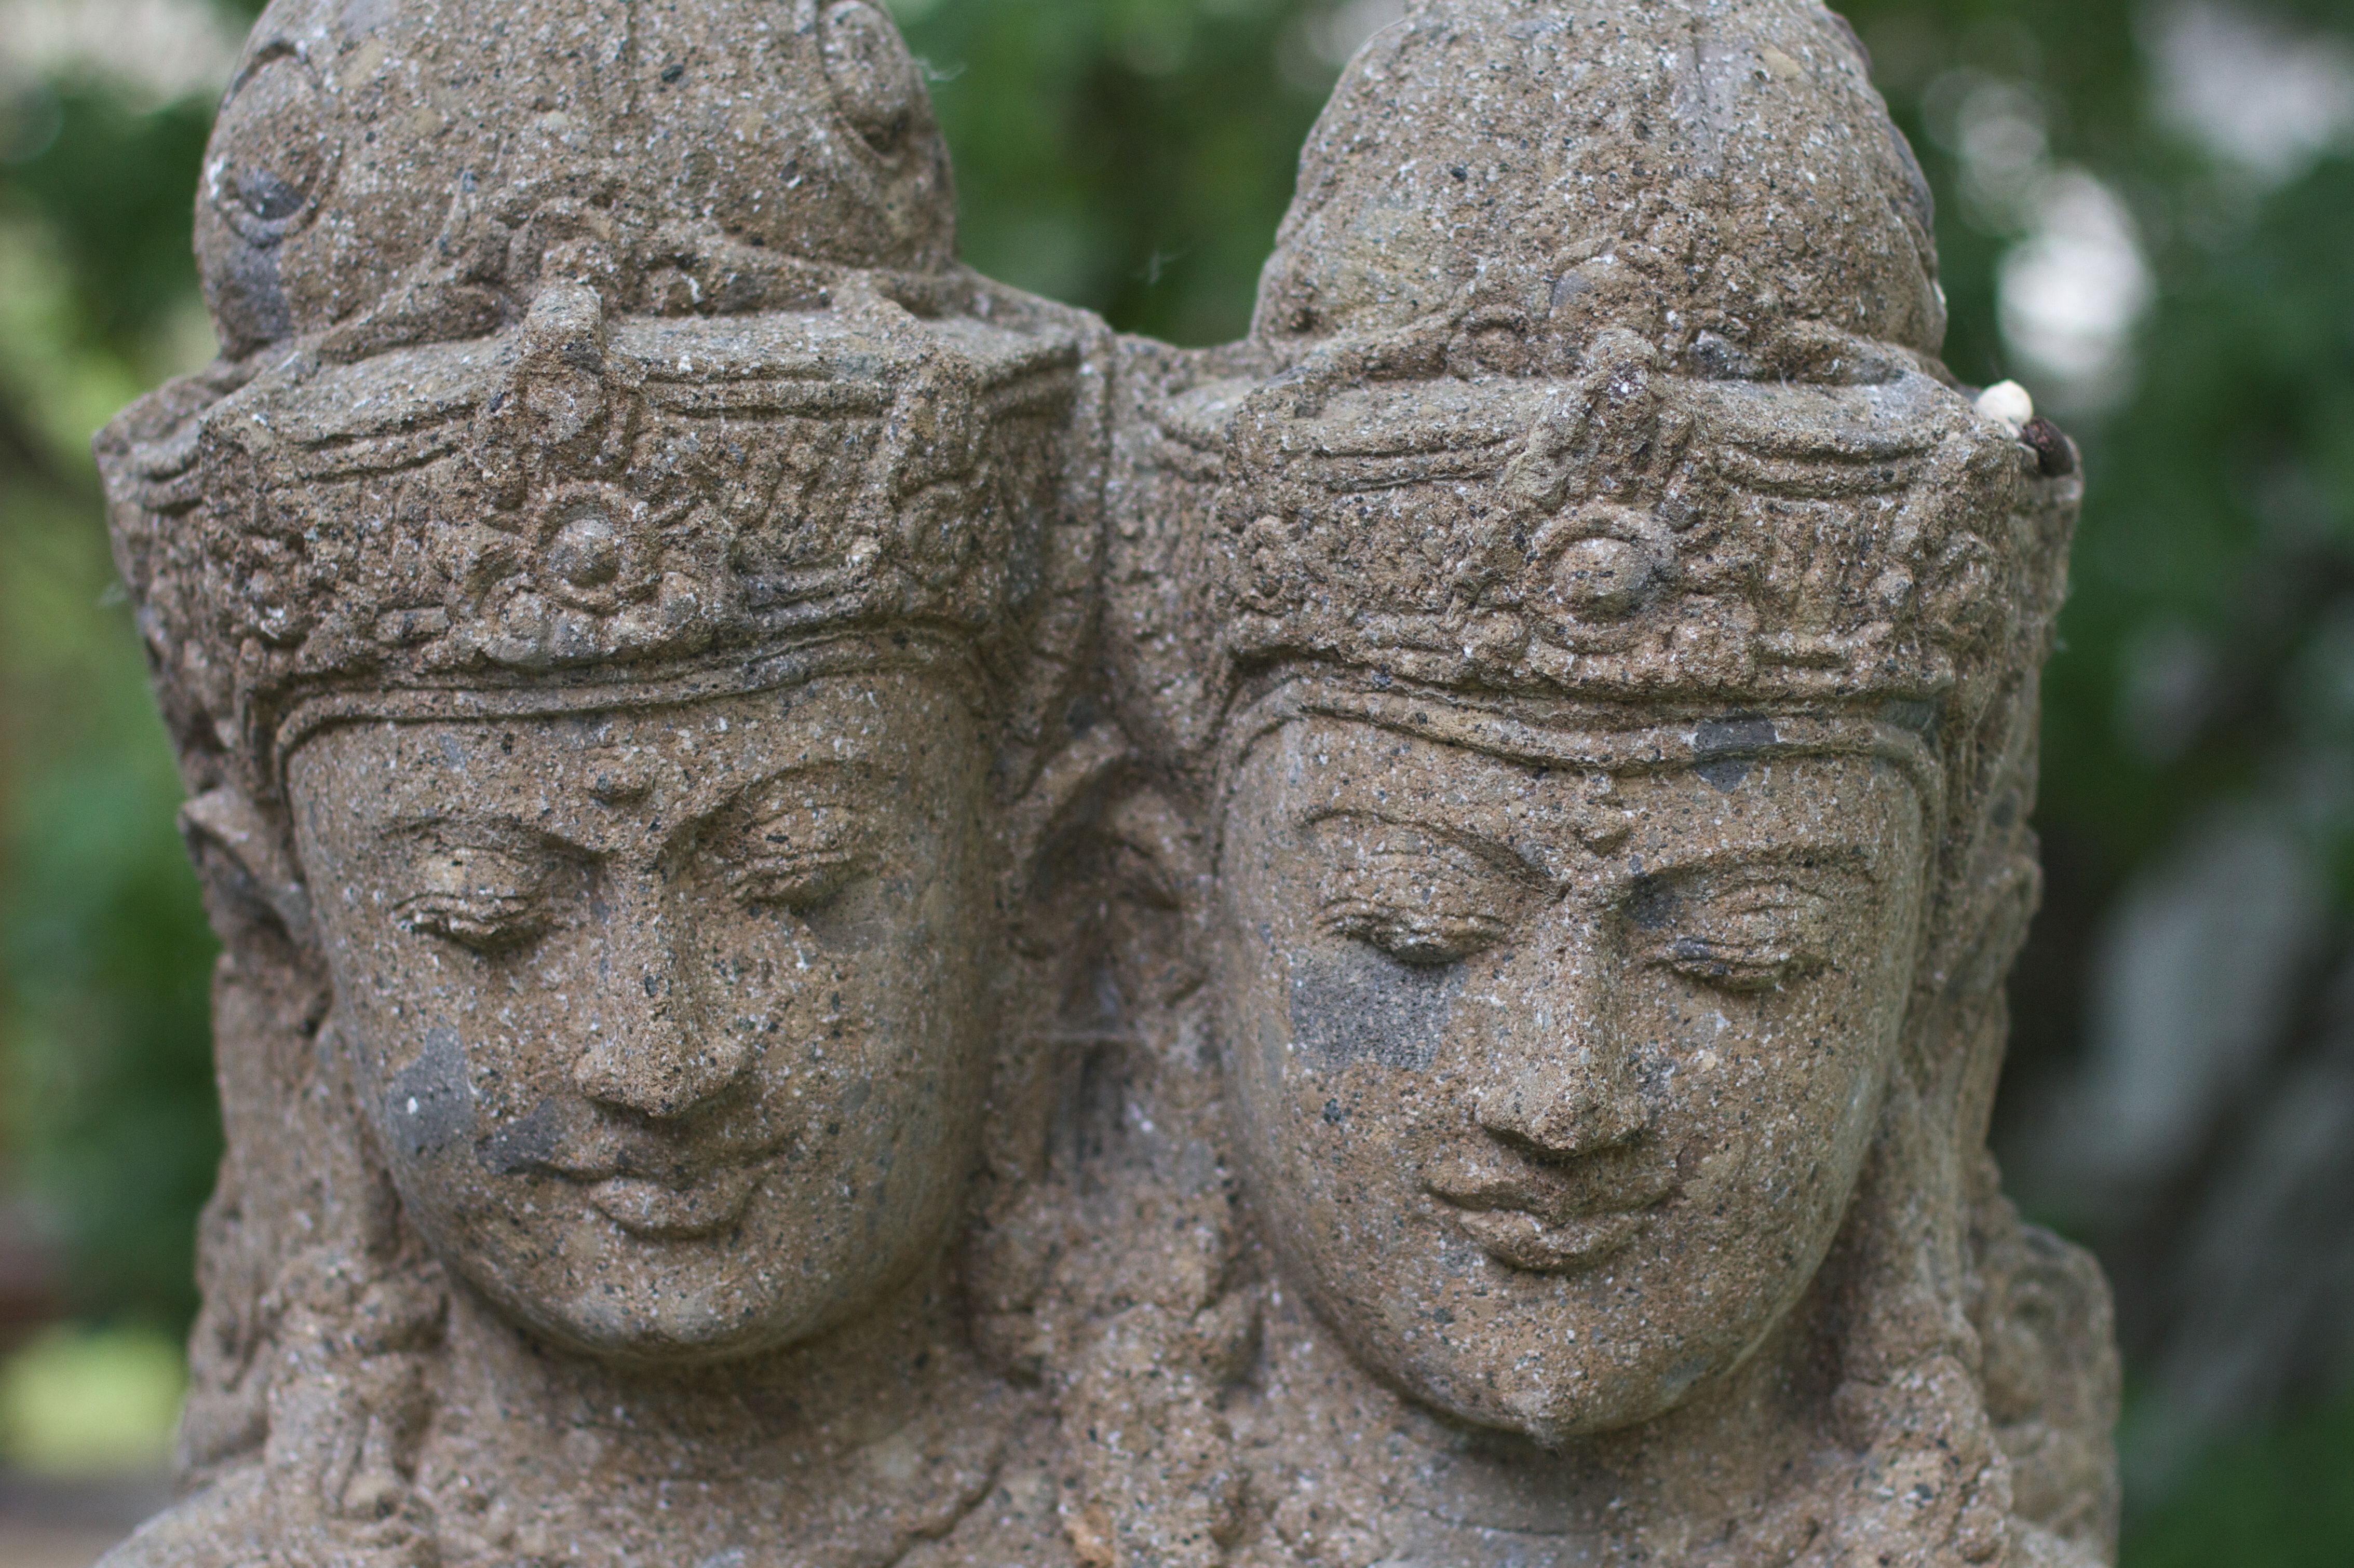
monument, statue, artwork, sculpture, art, temple, head, carving, relief, stele, archaeological site, stone carving, hindu temple, ancient history, maya civilization